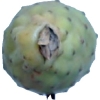
Label: cactus_fruit_green